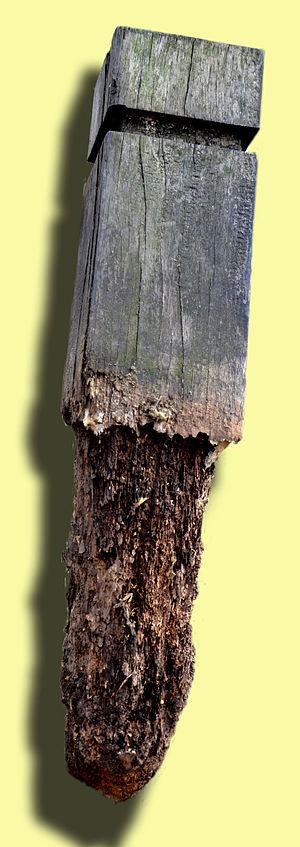
Les Traitements conservateurs des bois. (ici à base de cuivre principalement) ont une efficacité limité. Ce piquet de bois a fini par se dégrader dans le sol, après quelques années de lessivage du pesticide par les pluies et par l'eau du sol, et peut-être en raison de processus d'adaptation (par sélection naturelle) des bactéries et champignons xylophages. Certains produits ont une efficacité plus durable (créosote par exemple), mais présentent une forte toxicité et génèrent des risques plus graves pour l'homme et l'environnement et une moindre recyclabilité des bois anciens.. Dans ce type de cas, le cuivre, chrome et/ou arsenic utilisés comme pesticides (insecticide et fongicide) ont contaminé l'environnement et le réseau trophique.
Longtemps, les traitements conservateurs des bois n'ont pas fait appel à des produits chimiques. Les traitements conservateurs des bois sont aujourd'hui nombreux. Ils se font par application externe, imprégnation, chauffage, etc. Ce sont des traitements: